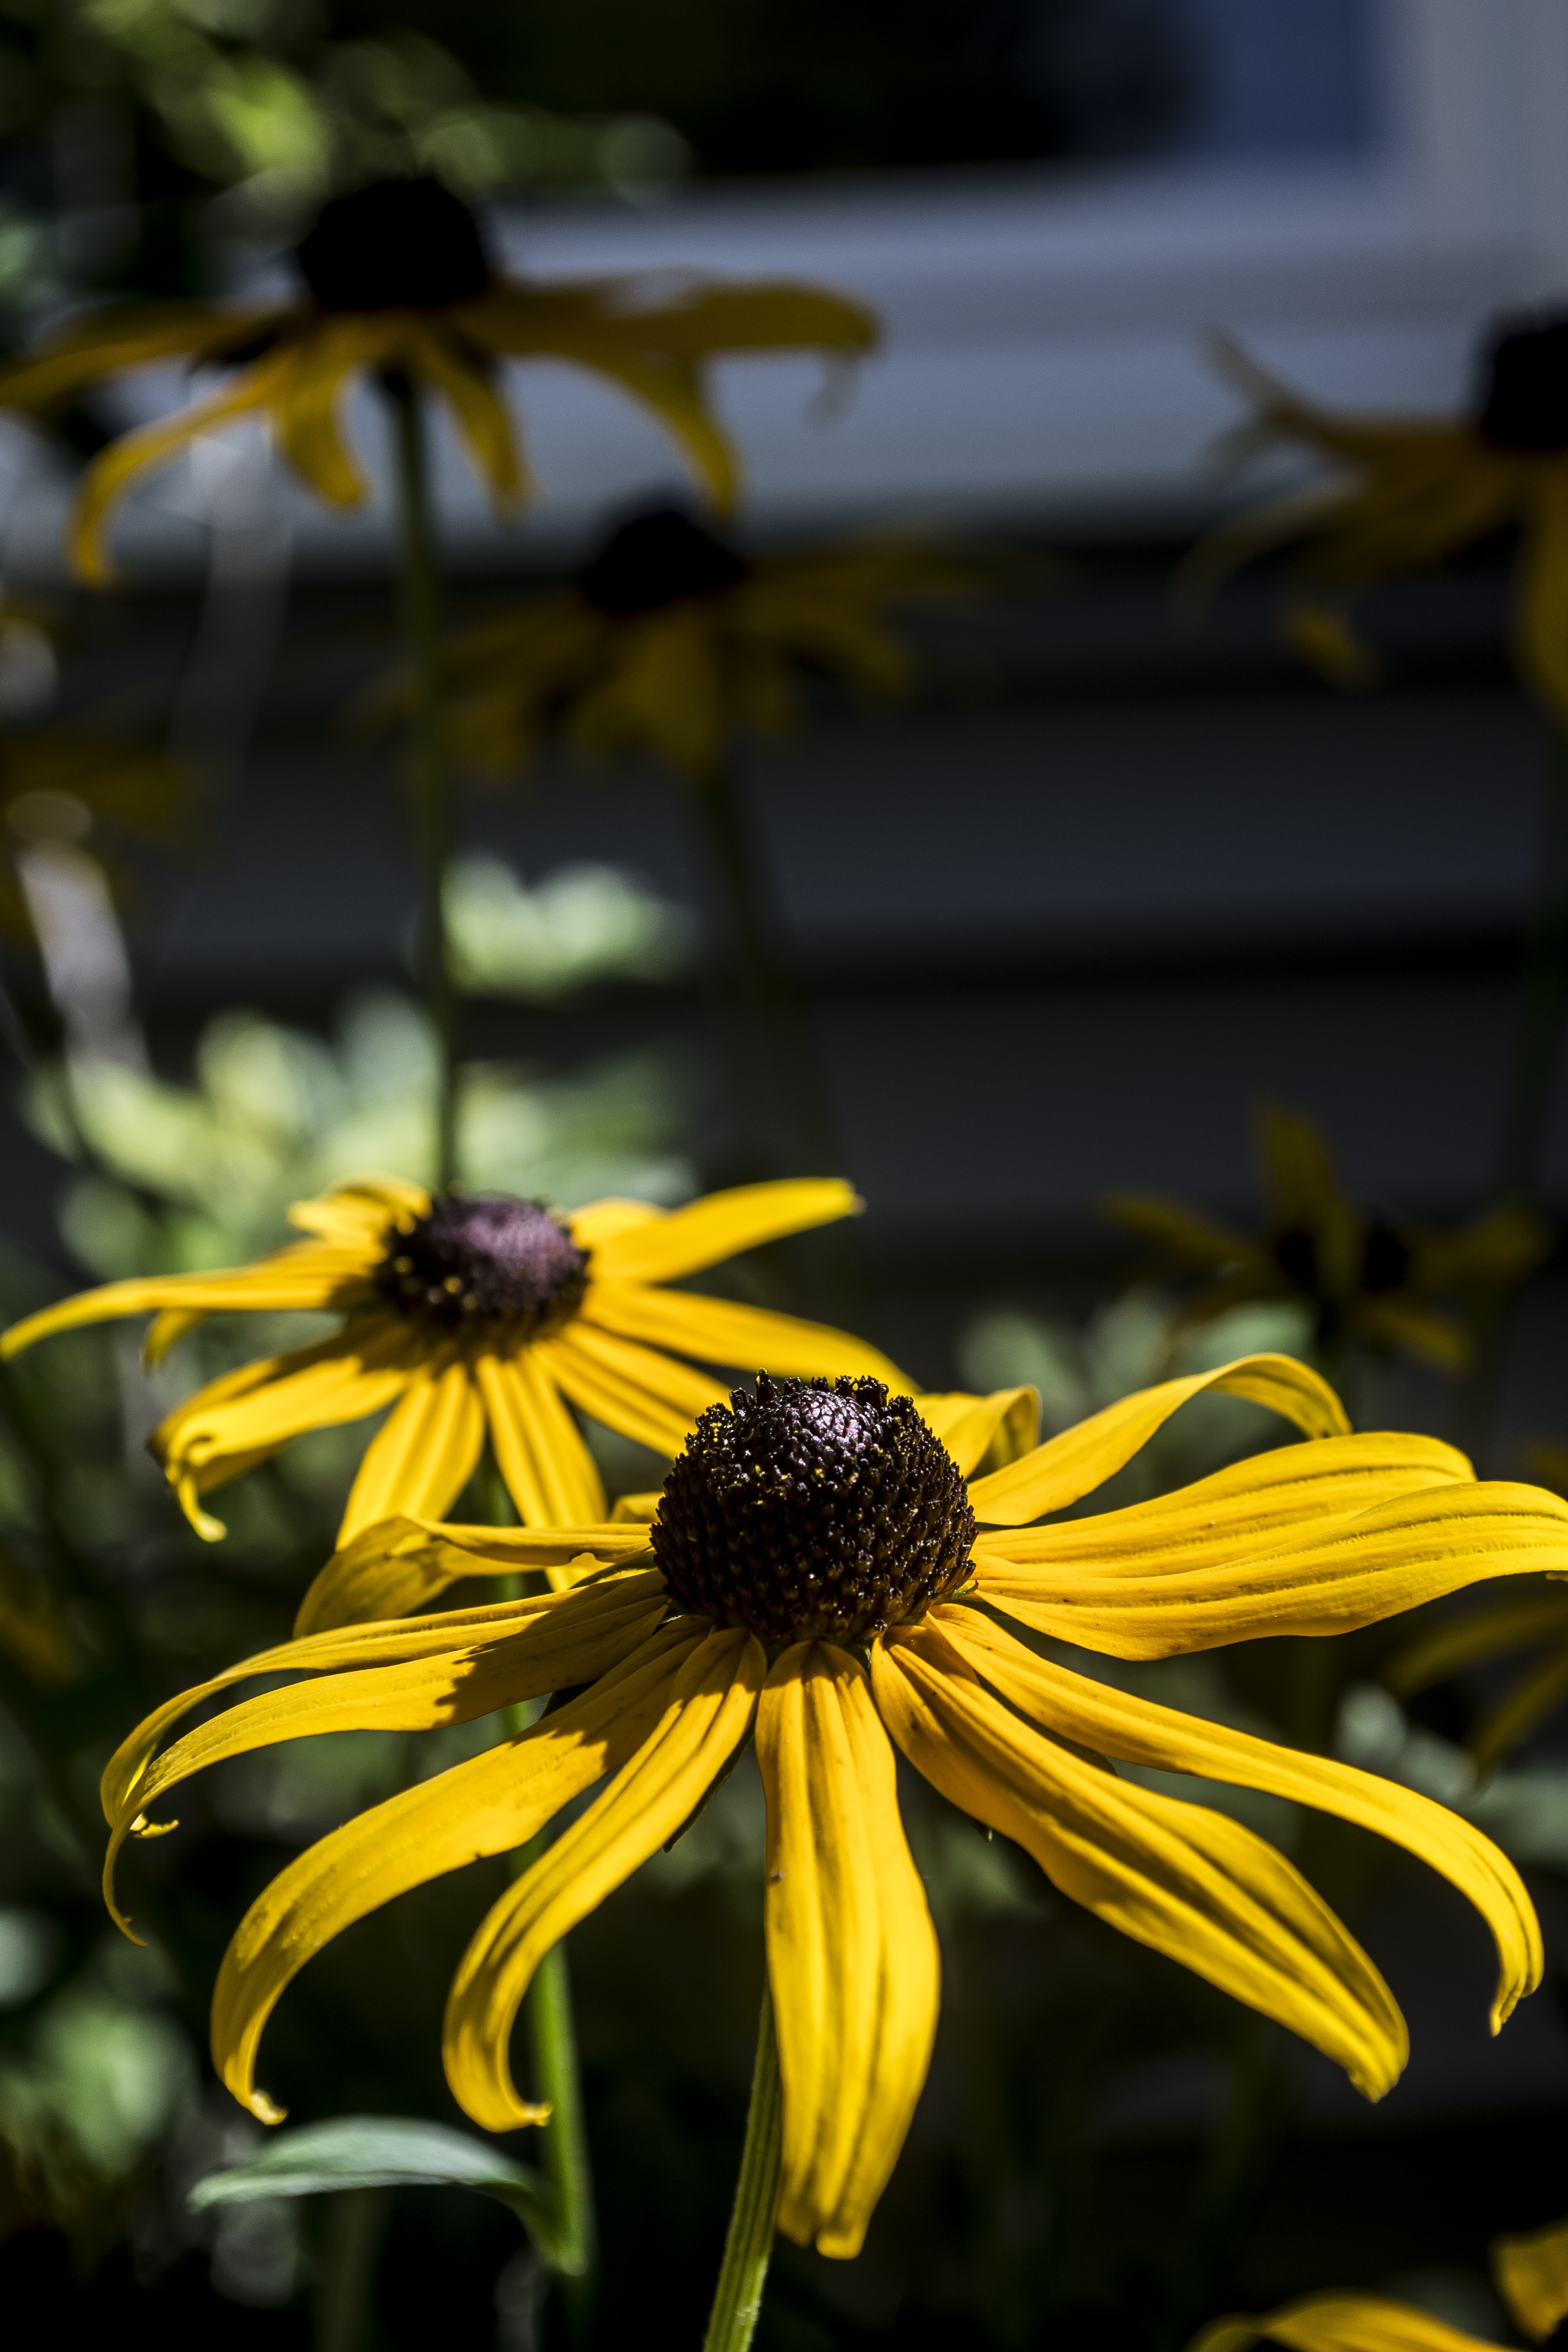
nature, blossom, plant, photography, sunlight, leaf, flower, petal, bloom, summer, floral, spring, green, autumn, botany, yellow, garden, flora, flowers, close up, macro photography, flowering plant, daisy family, land plant